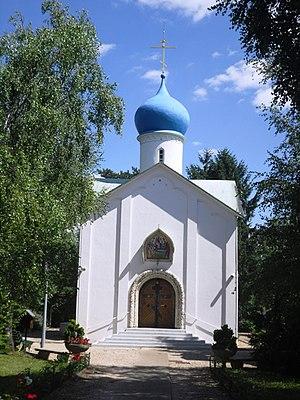
L'église orthodoxe Notre-Dame-de-la-Dormition de Sainte-Geneviève-des-Bois (91)
L'église Notre-Dame-de-l'Assomption est une église de culte orthodoxe et de tradition russe, dédiée à la Dormition de la Mère de Dieu, située dans la commune française de Sainte-Geneviève-des-Bois et le département de l'Essonne.
Cet article recense les édifices religieux de France classés ou inscrits aux monuments historiques.
Cet article recense les monuments historiques de l'Essonne, en France.